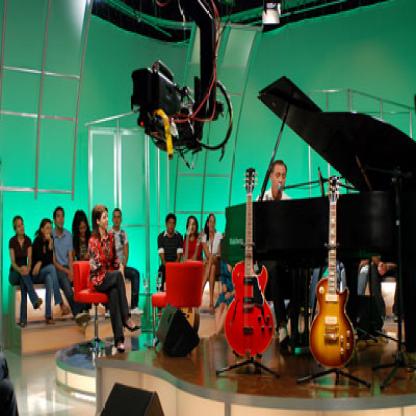
Scene: Indoor